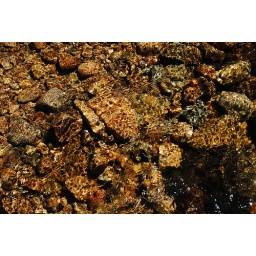
clear water in the creek